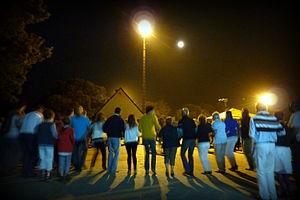
La danse bretonne regroupe un ensemble de pratiques gestuelles issues de l'ancienne danse traditionnelle, pratiquée essentiellement dans les milieux paysans de Bretagne jusque dans l'entre-deux-guerres. Cette première approche mérite toutefois d'être nuancée d'emblée : les influences et les emprunts ont en effet existé entre les petites villes, les bourgs et les campagnes. Le milieu où s'est développée la danse traditionnelle bretonne doit donc être entendu comme une société rurale, mais pas exclusivement paysanne. Enfin, la tradition s'est éteinte à des moments variables selon les pays, dès la Première guerre mondiale dans certains cas, ou plus tard, après 1945. Elle a connu une réappropriation à la fin des années 1950, avec le développement des cercles celtiques et du fest-noz.